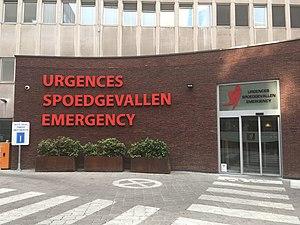
Entrée du service d'urgence de la Clinique Saint-Jean à Bruxelles
L'accueil et le traitement des urgences désigne la fonction des centres hospitaliers dans le domaine de la prise en charge continue des personnes blessées, malades ou victimes de phénomènes exceptionnels et difficilement prévisibles. Les phénomènes exceptionnels en question peuvent désigner des incidents liés à des événements comme la canicule d'août 2003 en France, ou d'attaques chimiques, bactériologiques, etc. Le service d'urgence se charge du « triage » et de la prise en charge immédiate des patients, puis après un certain temps, si cela est nécessaire passe le relais aux structures médicochirurgicales adaptées et/ou au médecin de ville.
La Clinique Saint-Jean, historiquement connue sous le nom d'Hôpital Saint-Jean-op-de-Poel, est un hôpital privé établi au centre de Bruxelles, Belgique. Fondé en 1195, il s'agit du plus ancien hôpital de Bruxelles. Fondatrice de l'hôpital Saint-Pierre et de deux écoles d'infirmières, la clinique Saint-Jean fait actuellement partie du Réseau Santé Louvain.